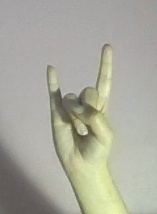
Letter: la